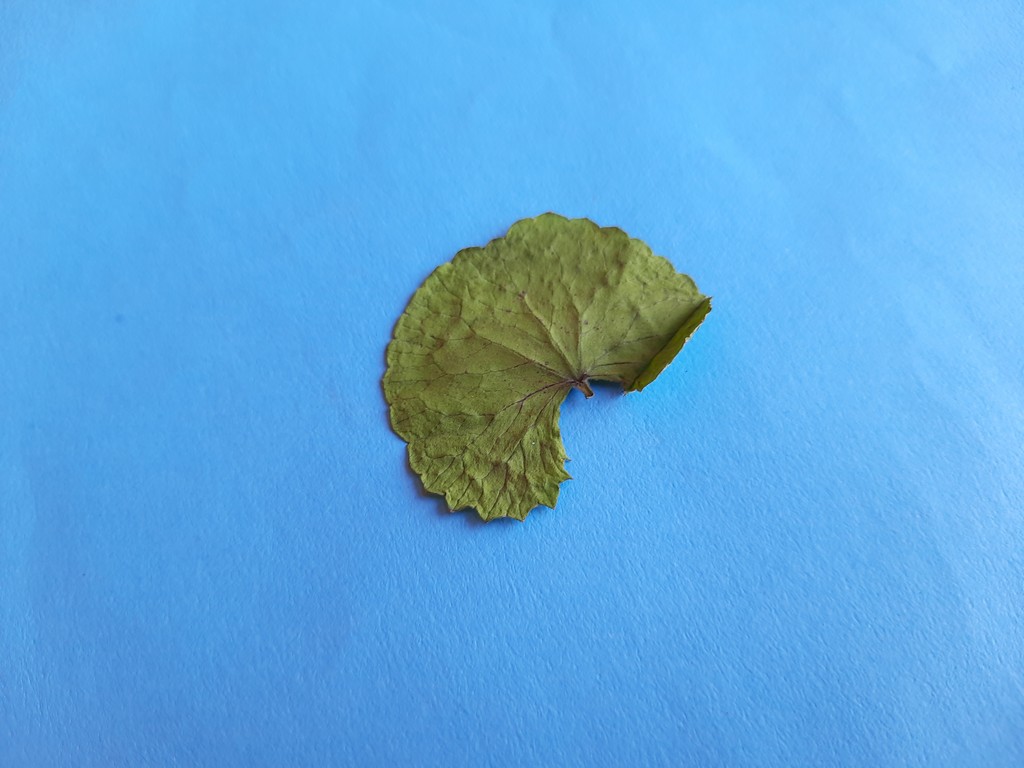
Label: Dried